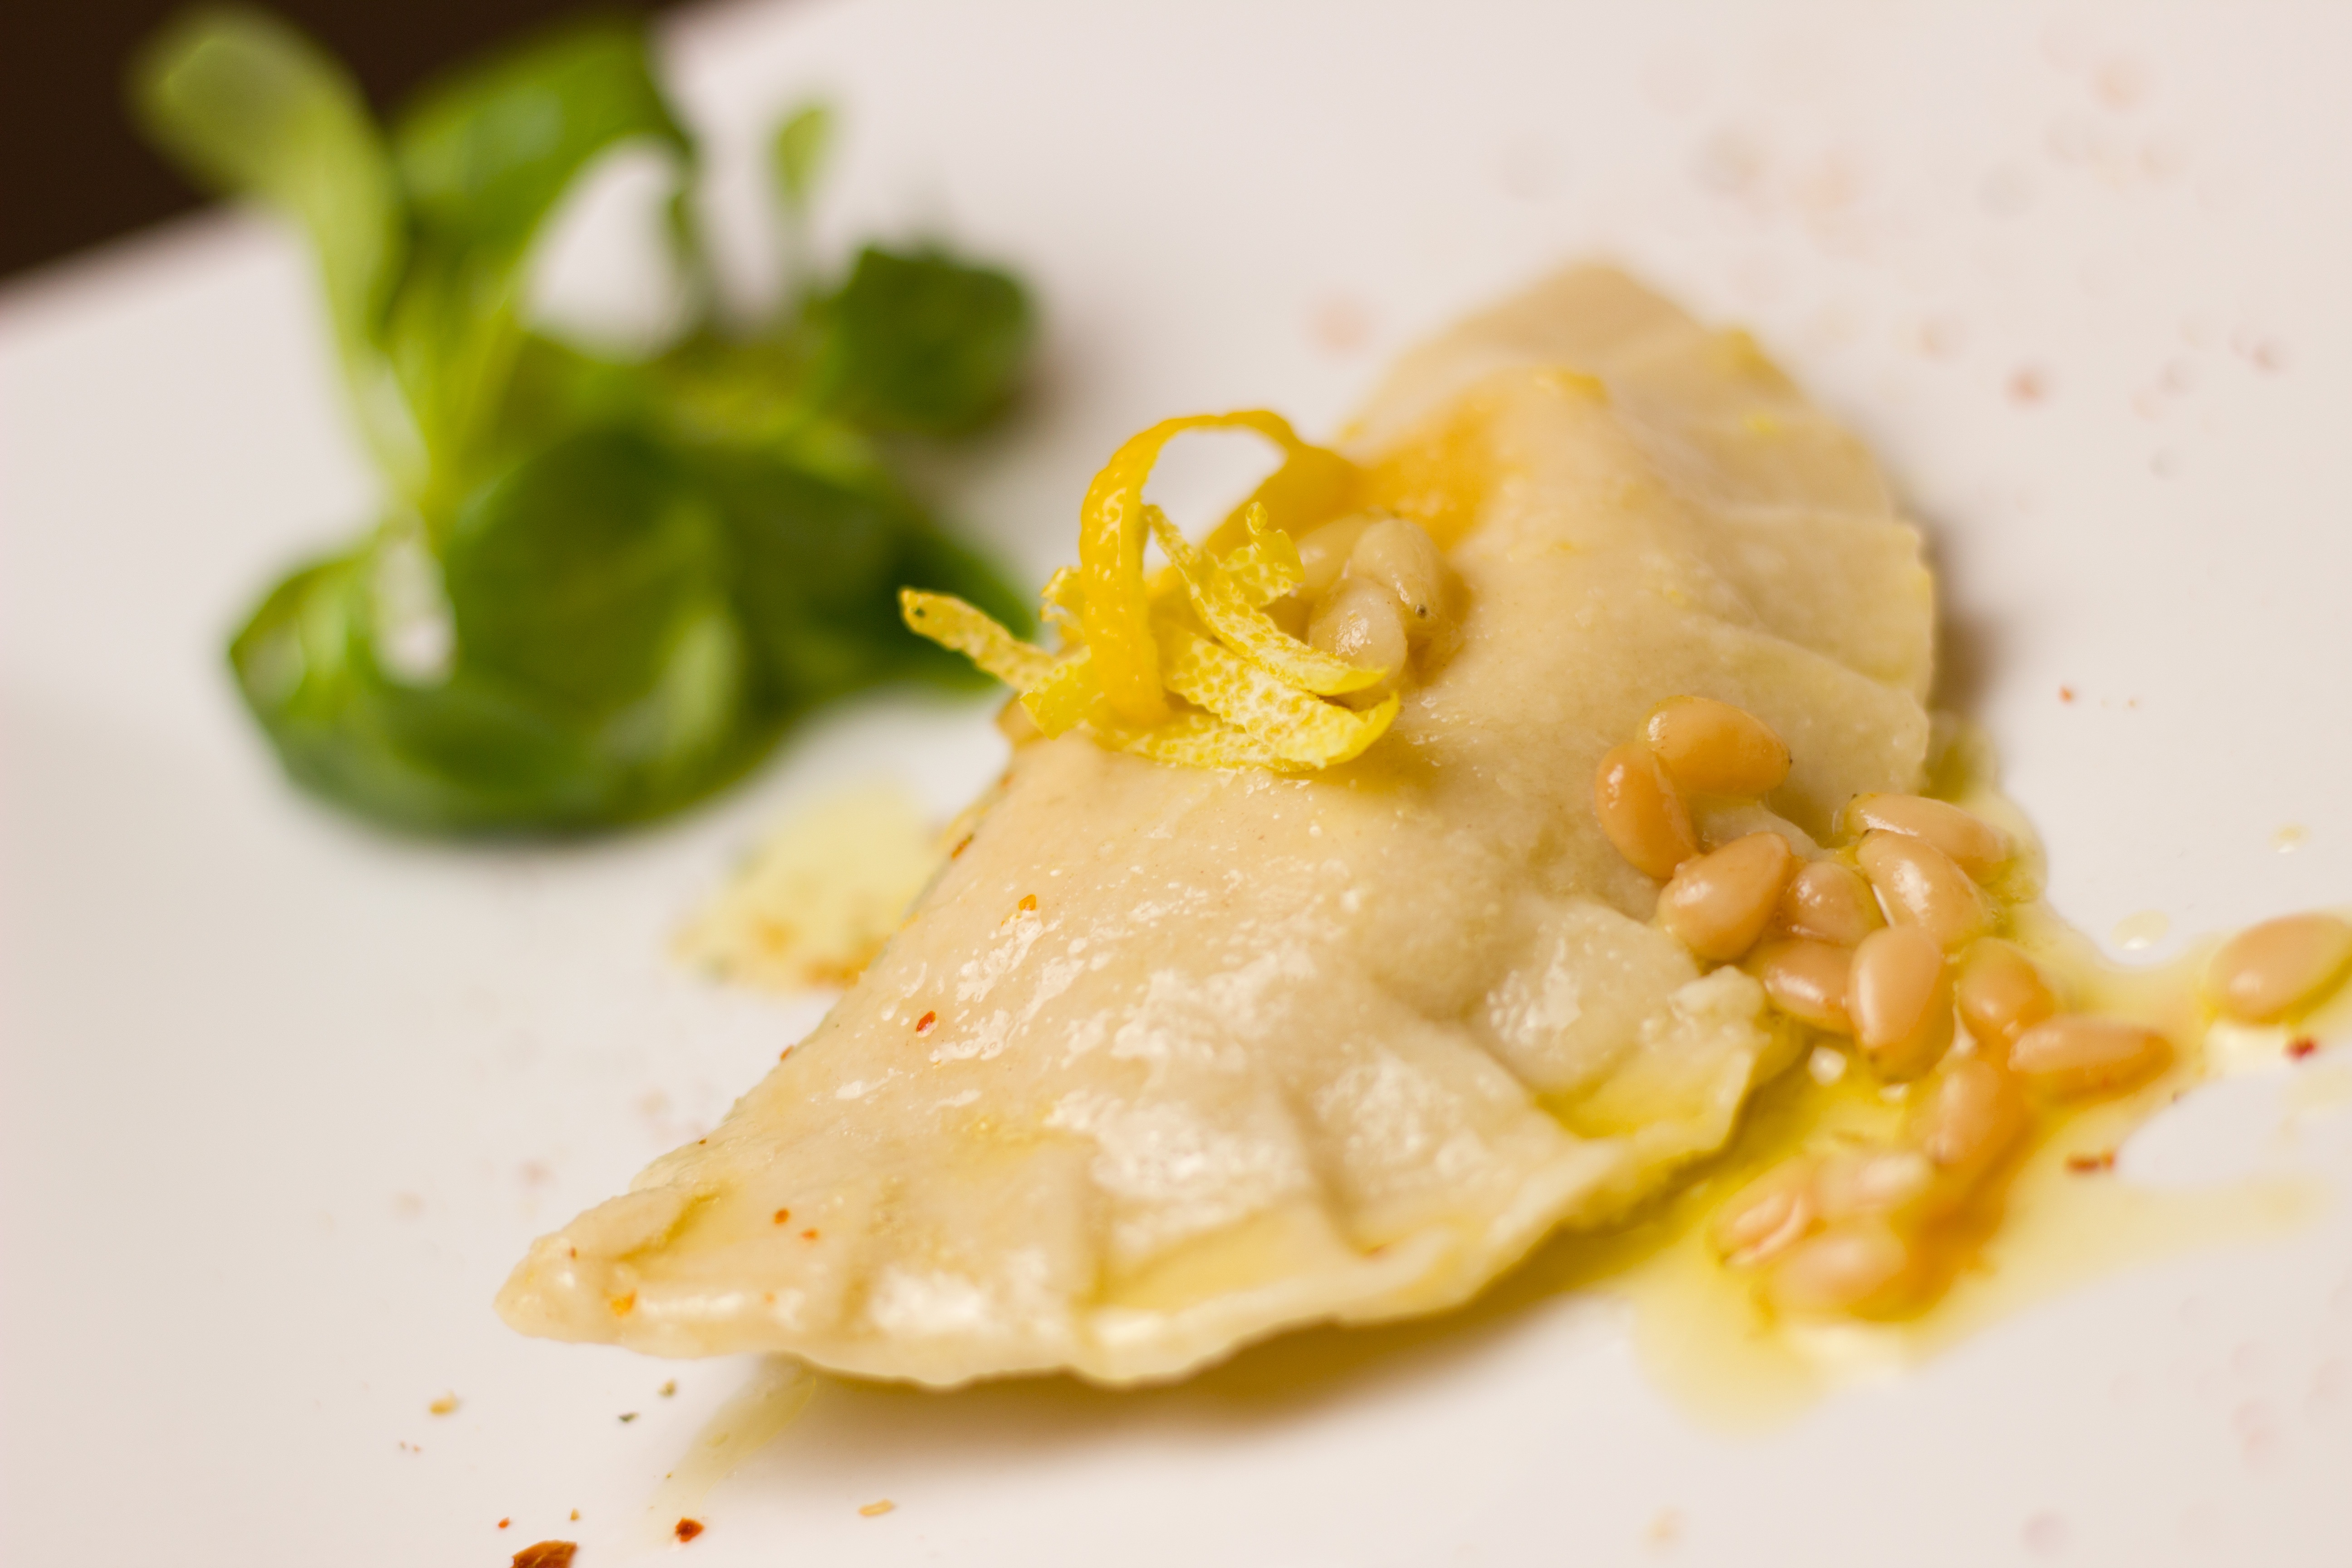
dish, food, salad, produce, vegetable, healthy, eat, cuisine, delicious, homemade, pasta, dough, lemon, cook, butter, noodles, ravioli, prepare, filled, flowering plant, pine nuts, italian food, land plant, lemon butter